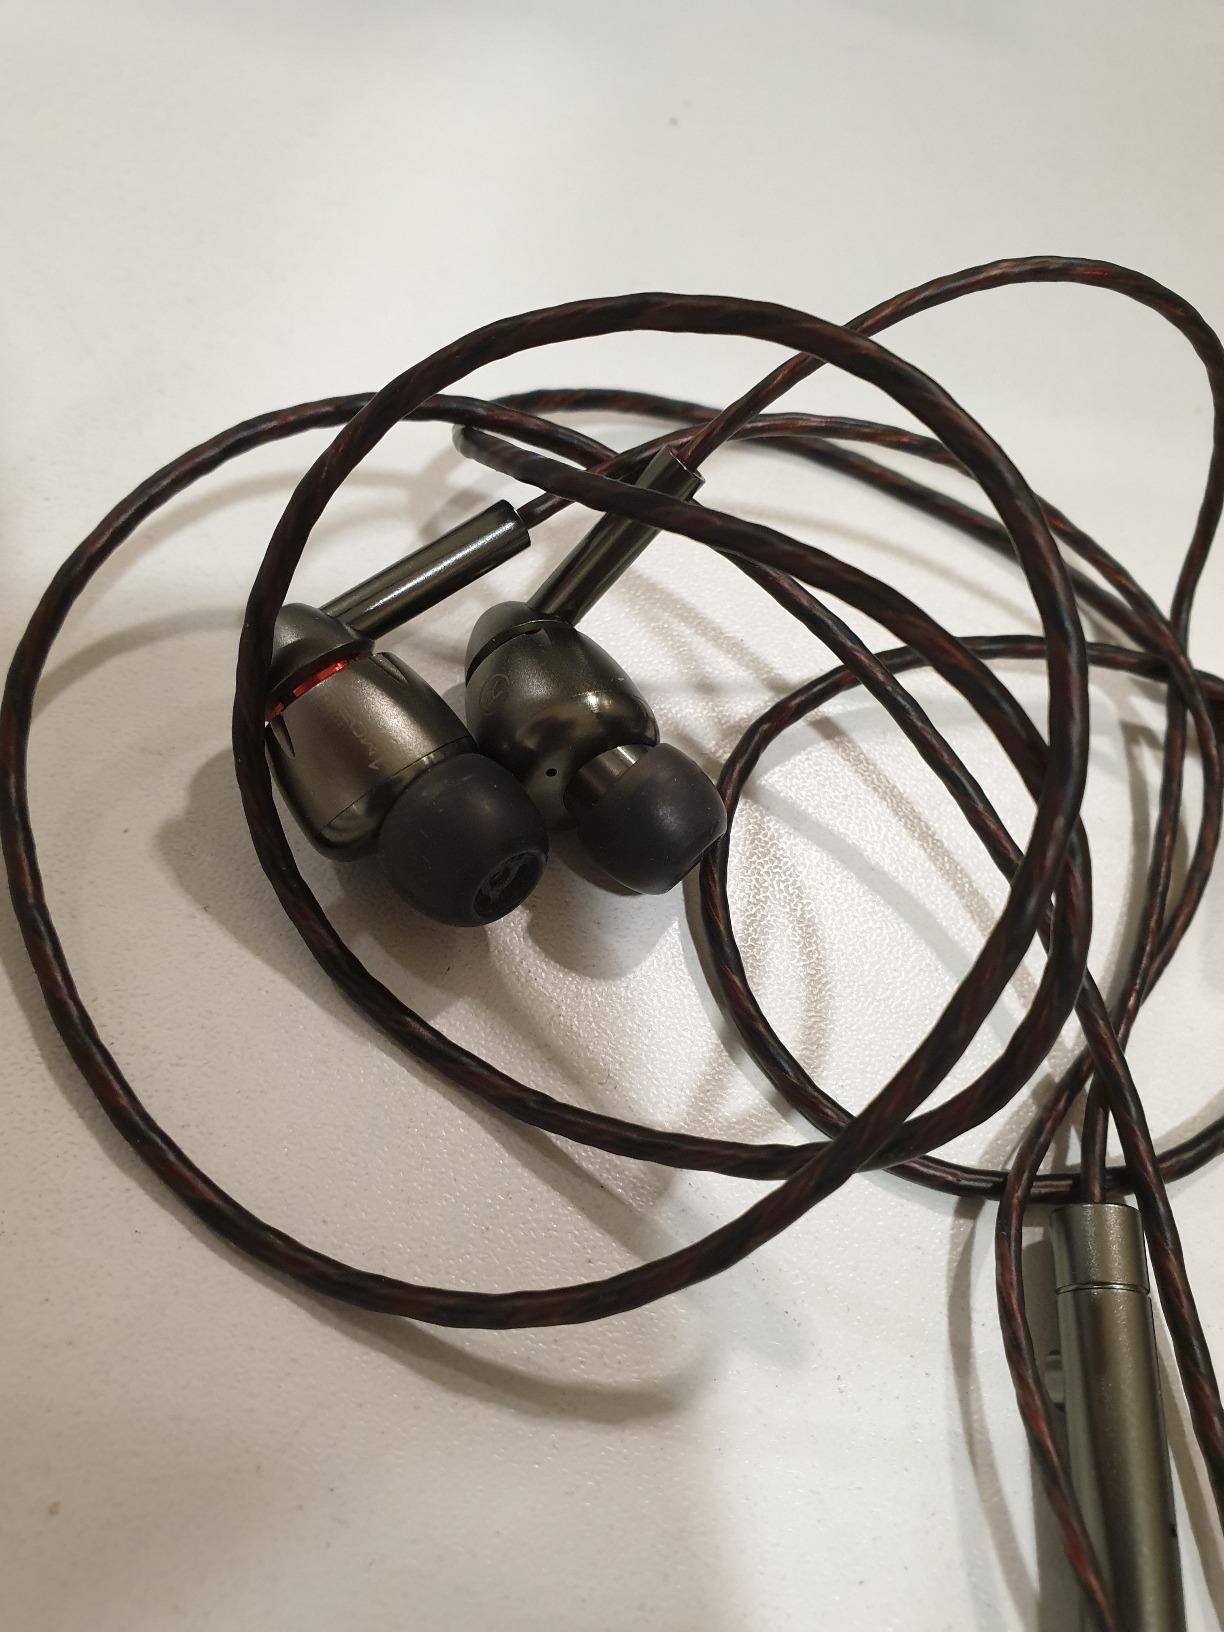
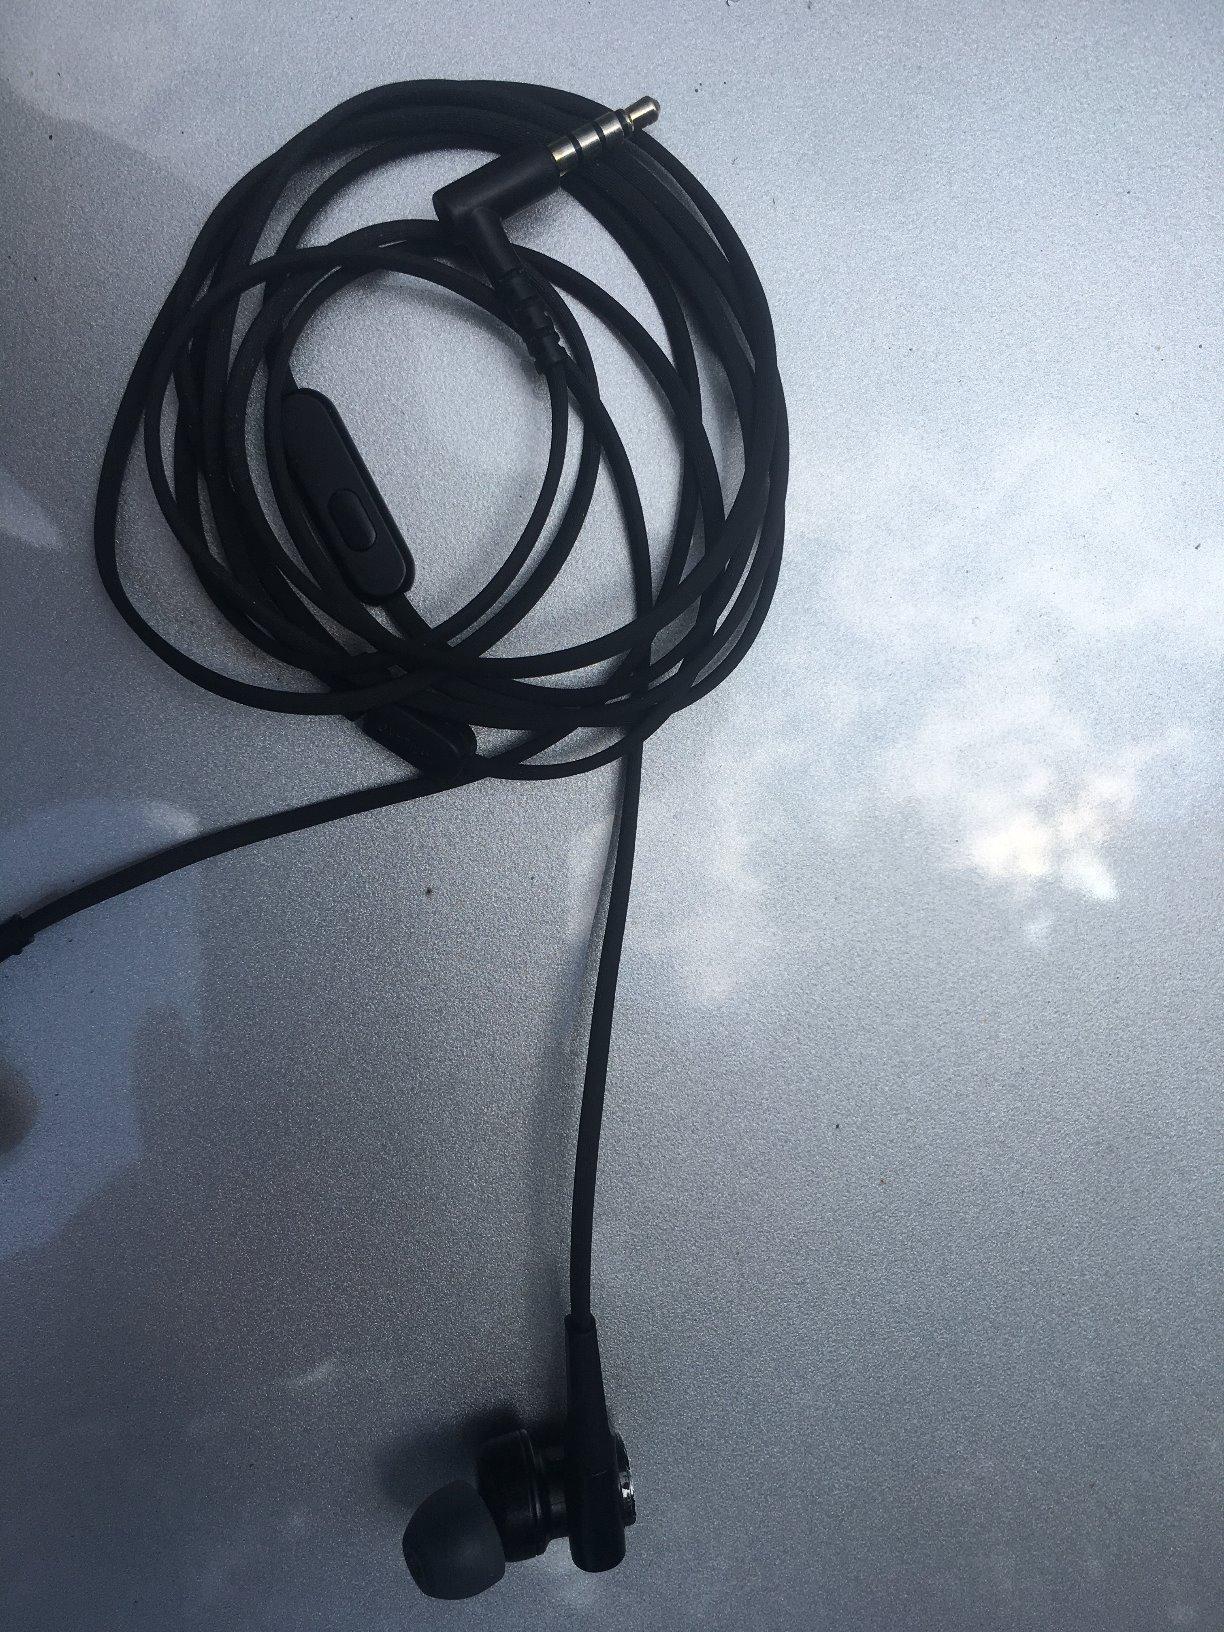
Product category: headphones
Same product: no